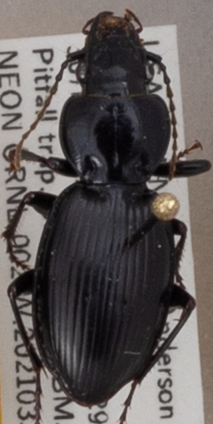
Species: Cyclotrachelus fucatus
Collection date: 2021-03-31
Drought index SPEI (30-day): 1.28
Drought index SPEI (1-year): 0.39
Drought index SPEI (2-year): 2.09